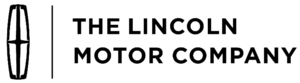
Lincoln (bilmærke)
Lincoln er et amerikansk luksus-bilmærke ejet af Ford Motor Company. Lincoln-biler sælges primært i Nordamerika.